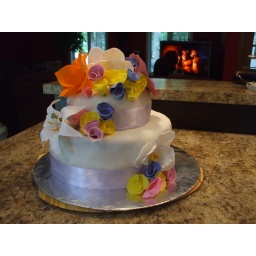
Gumpaste flowers. Bottom layer chocolate cake coffee buttercream. Top layer vanilla cake lemon buttercream. covered in white fondant